1932 Pittsburgh Panthers football team

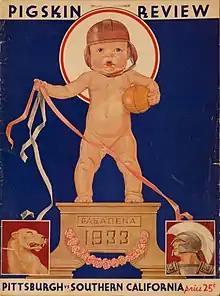
Official 1933 Rose Bowl Program

On October 8 the Duquesne Dukes and Pitt Panthers met on the gridiron for the first time since 1901, when Duquesne was named Pittsburgh College. In 1927 Duquesne hired Elmer Layden, a member of Notre Dame's famous “Four Horsemen”, as head coach to upgrade their football program. After Layden led the Dukes to the Tri-State Conference title in 1928 and 1929, Duquesne became independent and upgraded their schedule. Layden's unbeaten team (3–0) came into this game with no injuries. The Dukes had outscored their opponents 49–0.